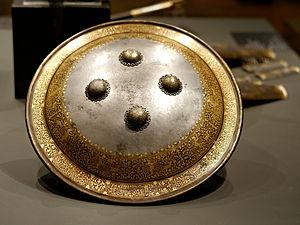
Bouclier. Iran. Dynastie Kadjar (1796-1925). Acier et incrustation d'or. Acquis de Madame József Cziráky , 1961. Musée des arts appliqués Budapest. Inv N° H61 393
L'art kadjar est une forme d'art qui s'est développée dans l'Iran kadjar, qui a duré de 1794 à 1925. La période pendant laquelle a régné la dynastie Kadjar a connu un fort développement des arts, rendu possible par une période de stabilité relative dans l'histoire du pays, permettant un développement artistique en particulier sous les règnes de Fath Ali Chah Qadjar et Nasir al-Din Shah. Il se caractérise par une forte influence européenne, alors que les relations entre Perse et Occident se développent, des iconographies et des techniques archaïsantes, comme les reliefs sculptés, l'arrivée de la photographie, des peintures à l'huile sur toile de grandes dimensions et une architecture monumentale, civile et religieuse. L'art qadjar aura comme lignes directrices l'inscription de la dynastie dans l'histoire de l'Iran et la mise en valeur de son pouvoir.
La dynastie Kadjar ou des Kadjars est une dynastie turkmène qui règne sur l'Iran de 1786 à 1925.
L'Empire kadjar désigne la Perse de 1794 à 1925, sous le règne de la dynastie Kadjar fondée par Agha Mohammad Khan, originaire de la tribu du même nom. Celui-ci renversa Lotf Ali Khan en 1794 et Chahrokh Chah en 1796, réunissant leurs territoires sous son autorité en établissant la capitale à Téhéran.